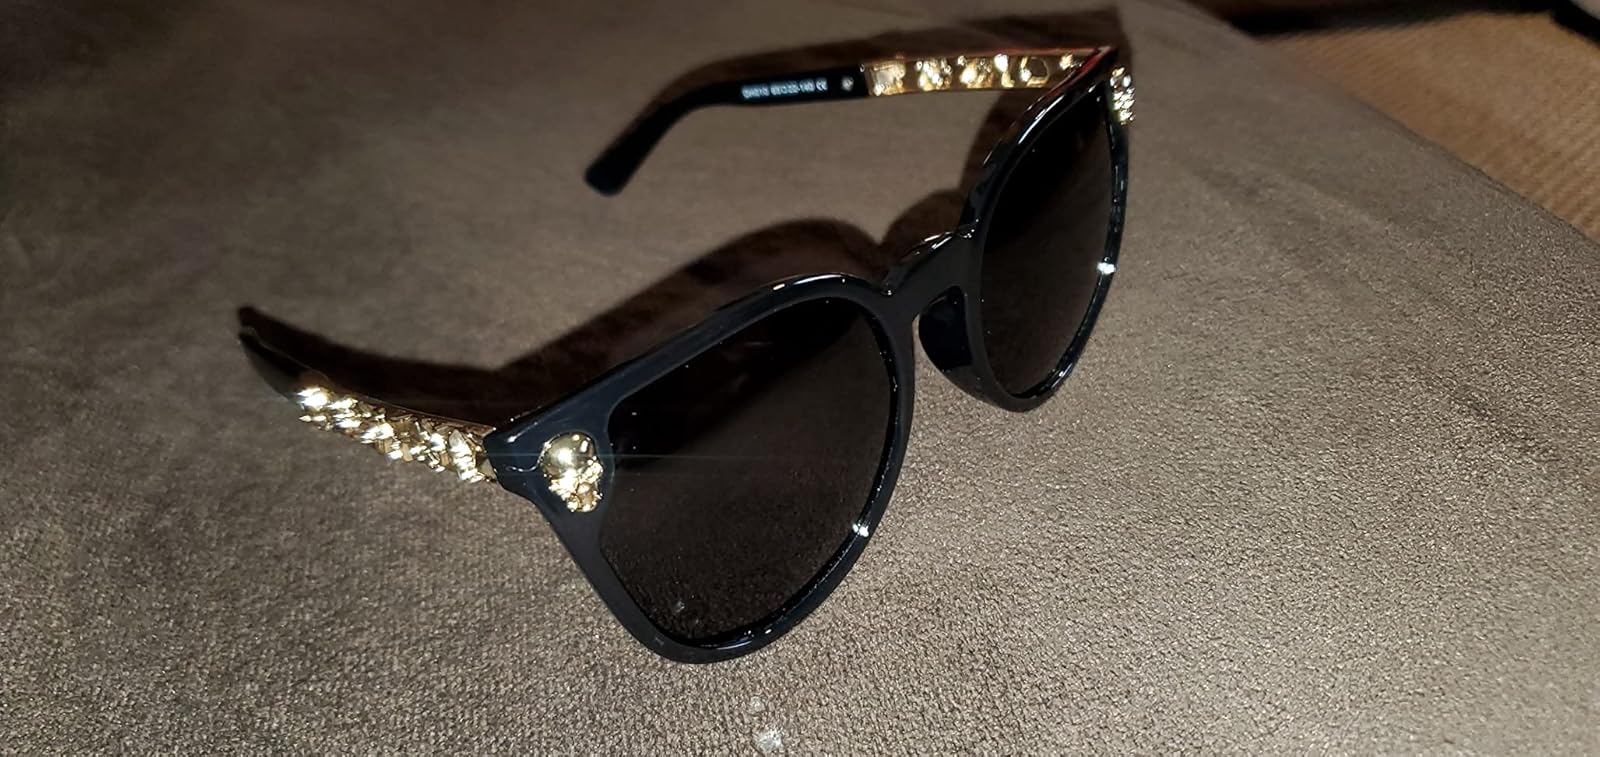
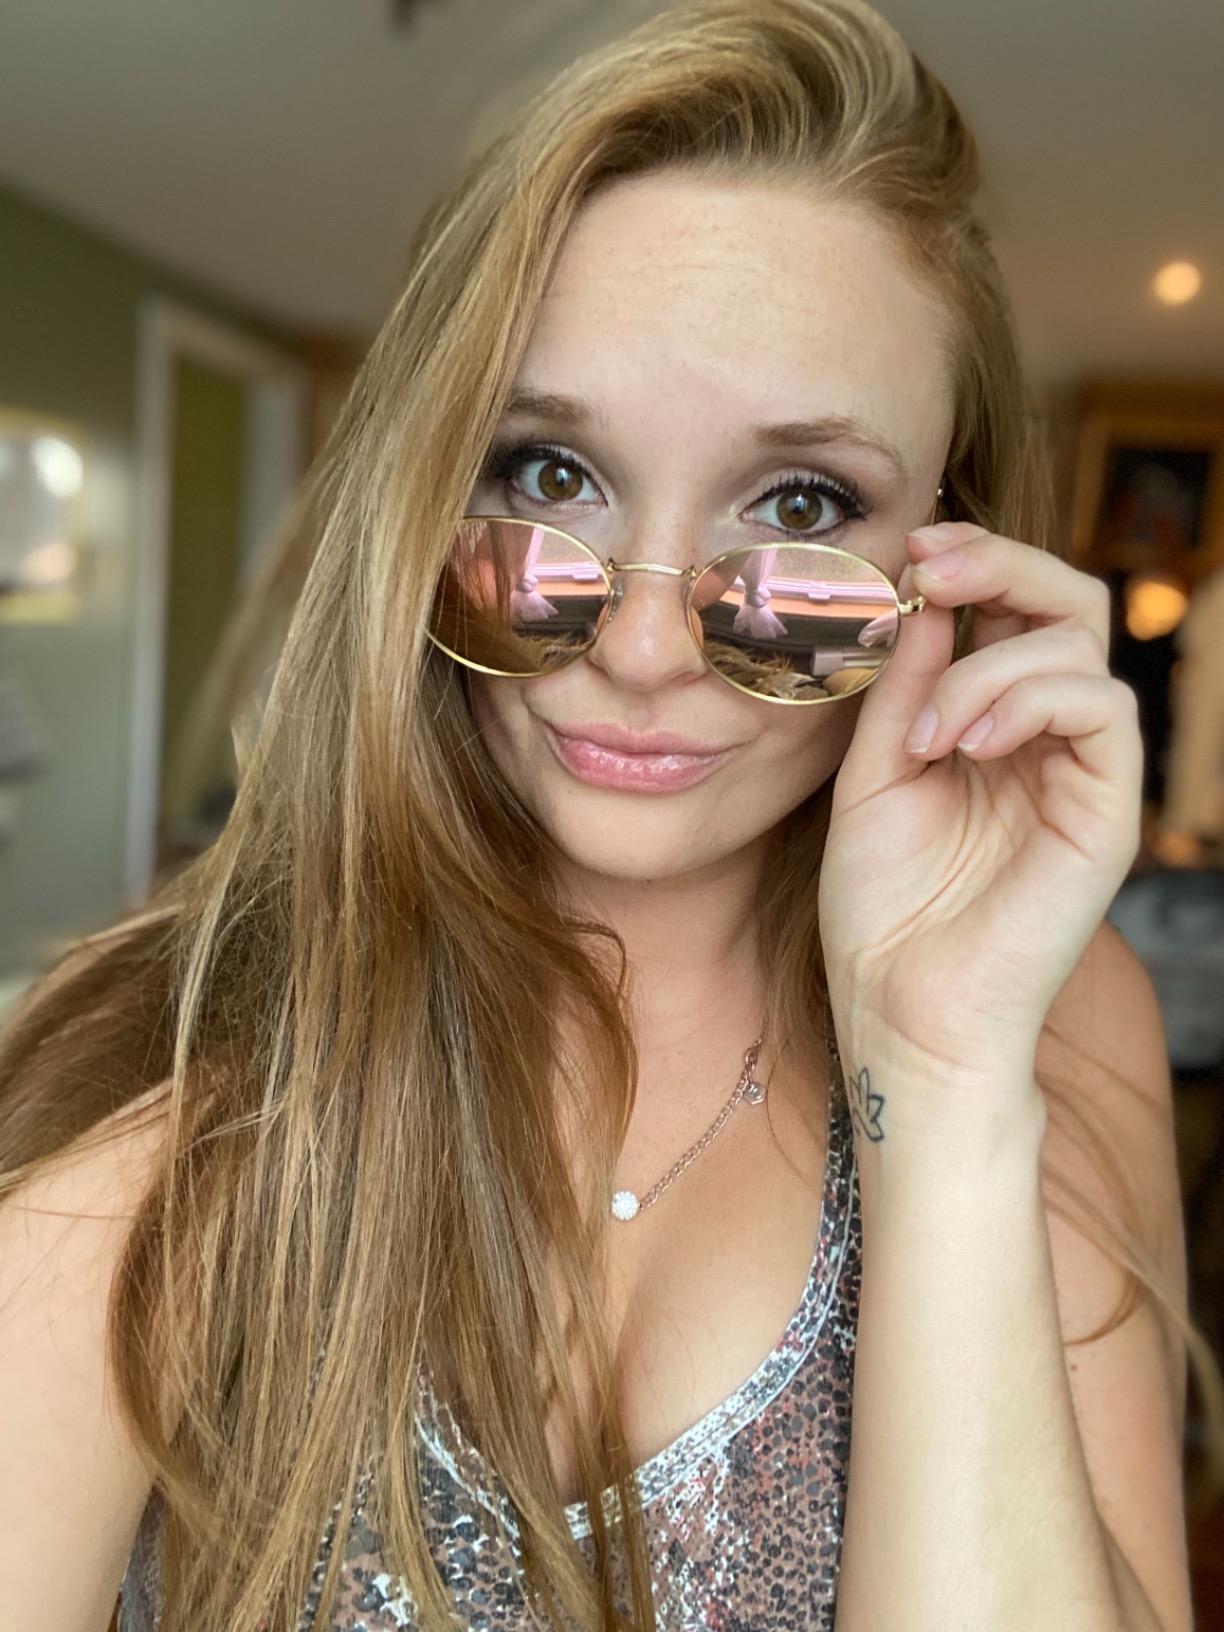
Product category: accessories_sunglasses
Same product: no